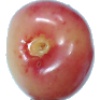
Label: Cherry Rainier 1